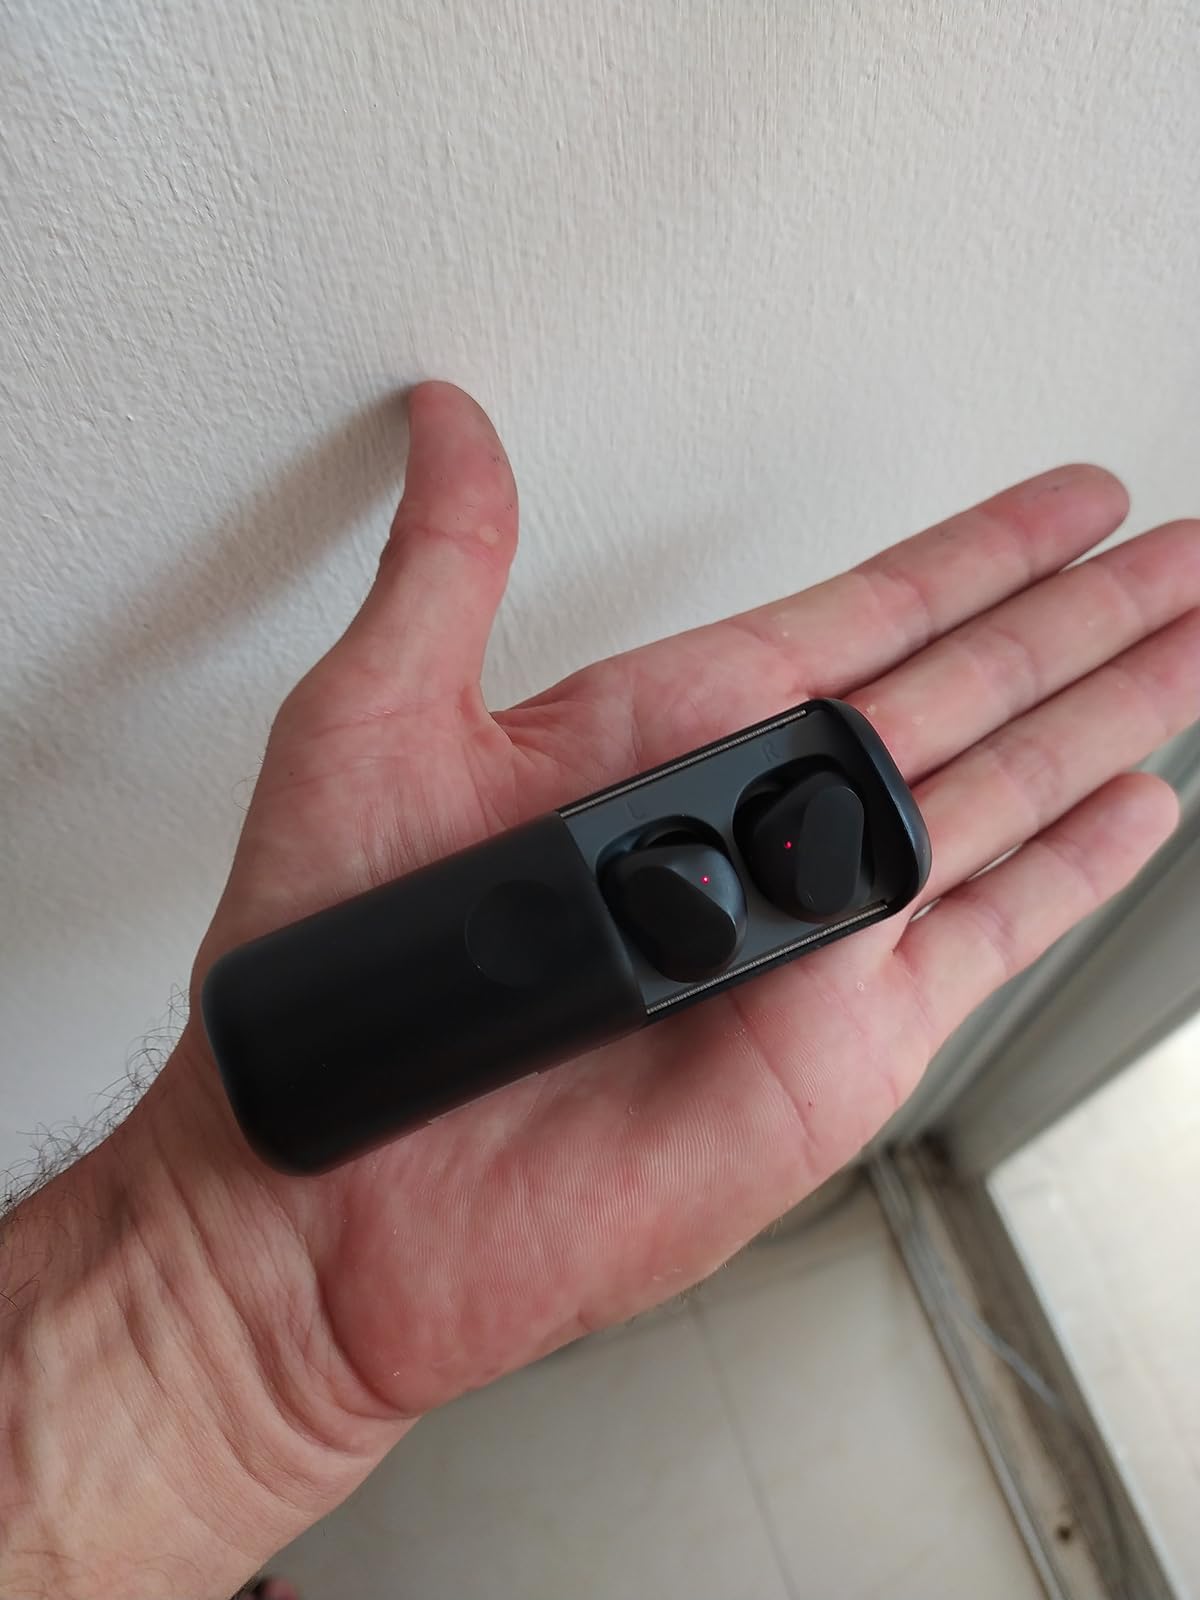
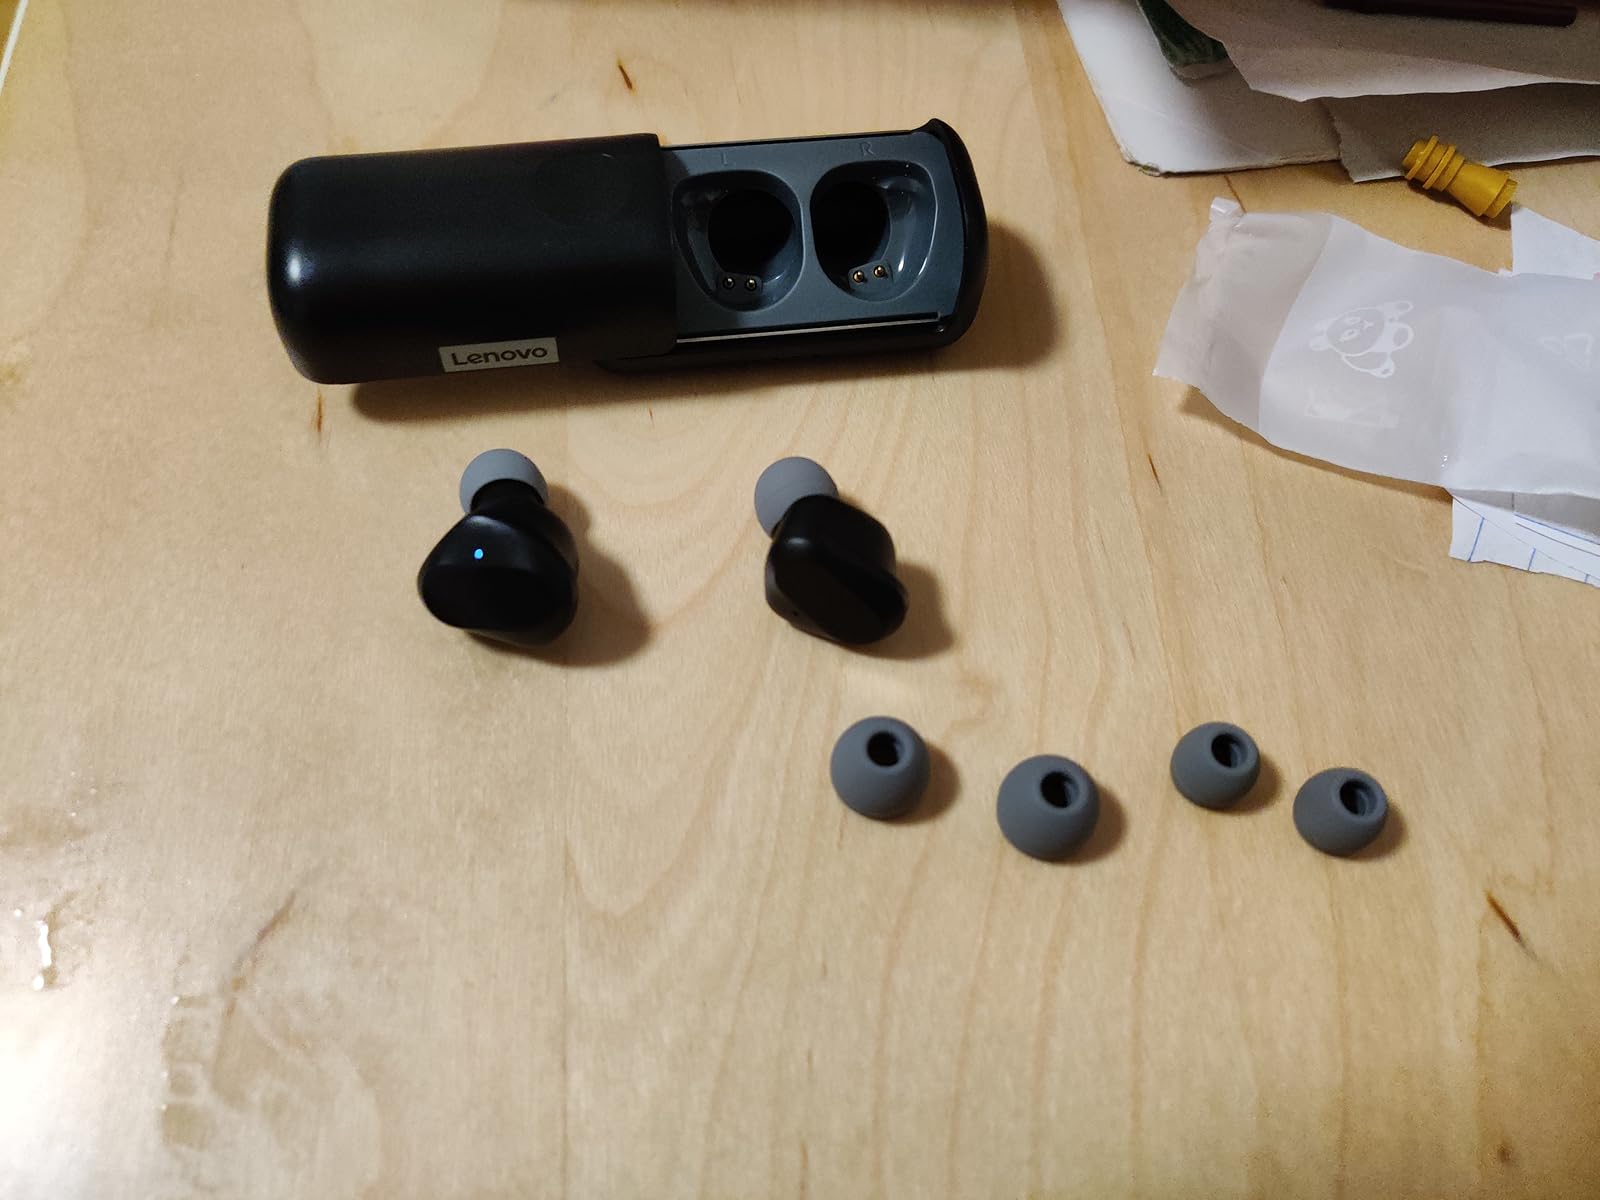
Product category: earbuds
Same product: yes